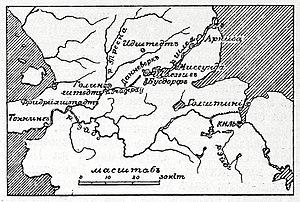
Dannewerk est une municipalité allemande située dans le land du Schleswig-Holstein et dans l'arrondissement de Schleswig-Flensbourg. En 2015, sa population est de 1 137 habitants.